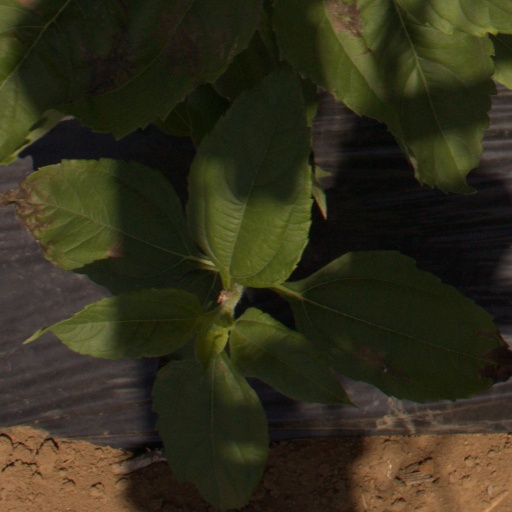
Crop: Jerusalem artichoke